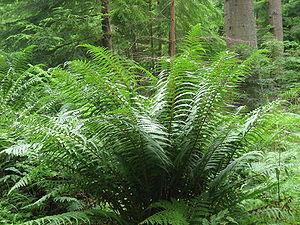
Dryopteris affinis est une espèce de fougères que l'on trouve en Europe occidentale et dans le sud-ouest de l'Europe. Elle est absente en Europe de l'Est et dans le nord de l'Europe. Elle se plaît surtout dans les régions à pluviométrie suffisamment abondante comme dans les îles Britanniques et dans l'ouest de la France et croît dans des sous-bois humides. Sur le littoral méditerranéen et dans le Caucase, cette espèce se rencontre uniquement à haute altitude.